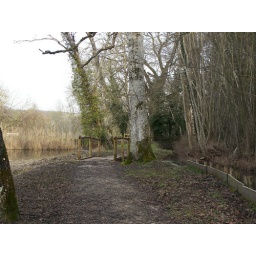
bridge over lake